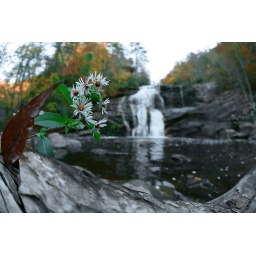
flowers in front of bald river falls